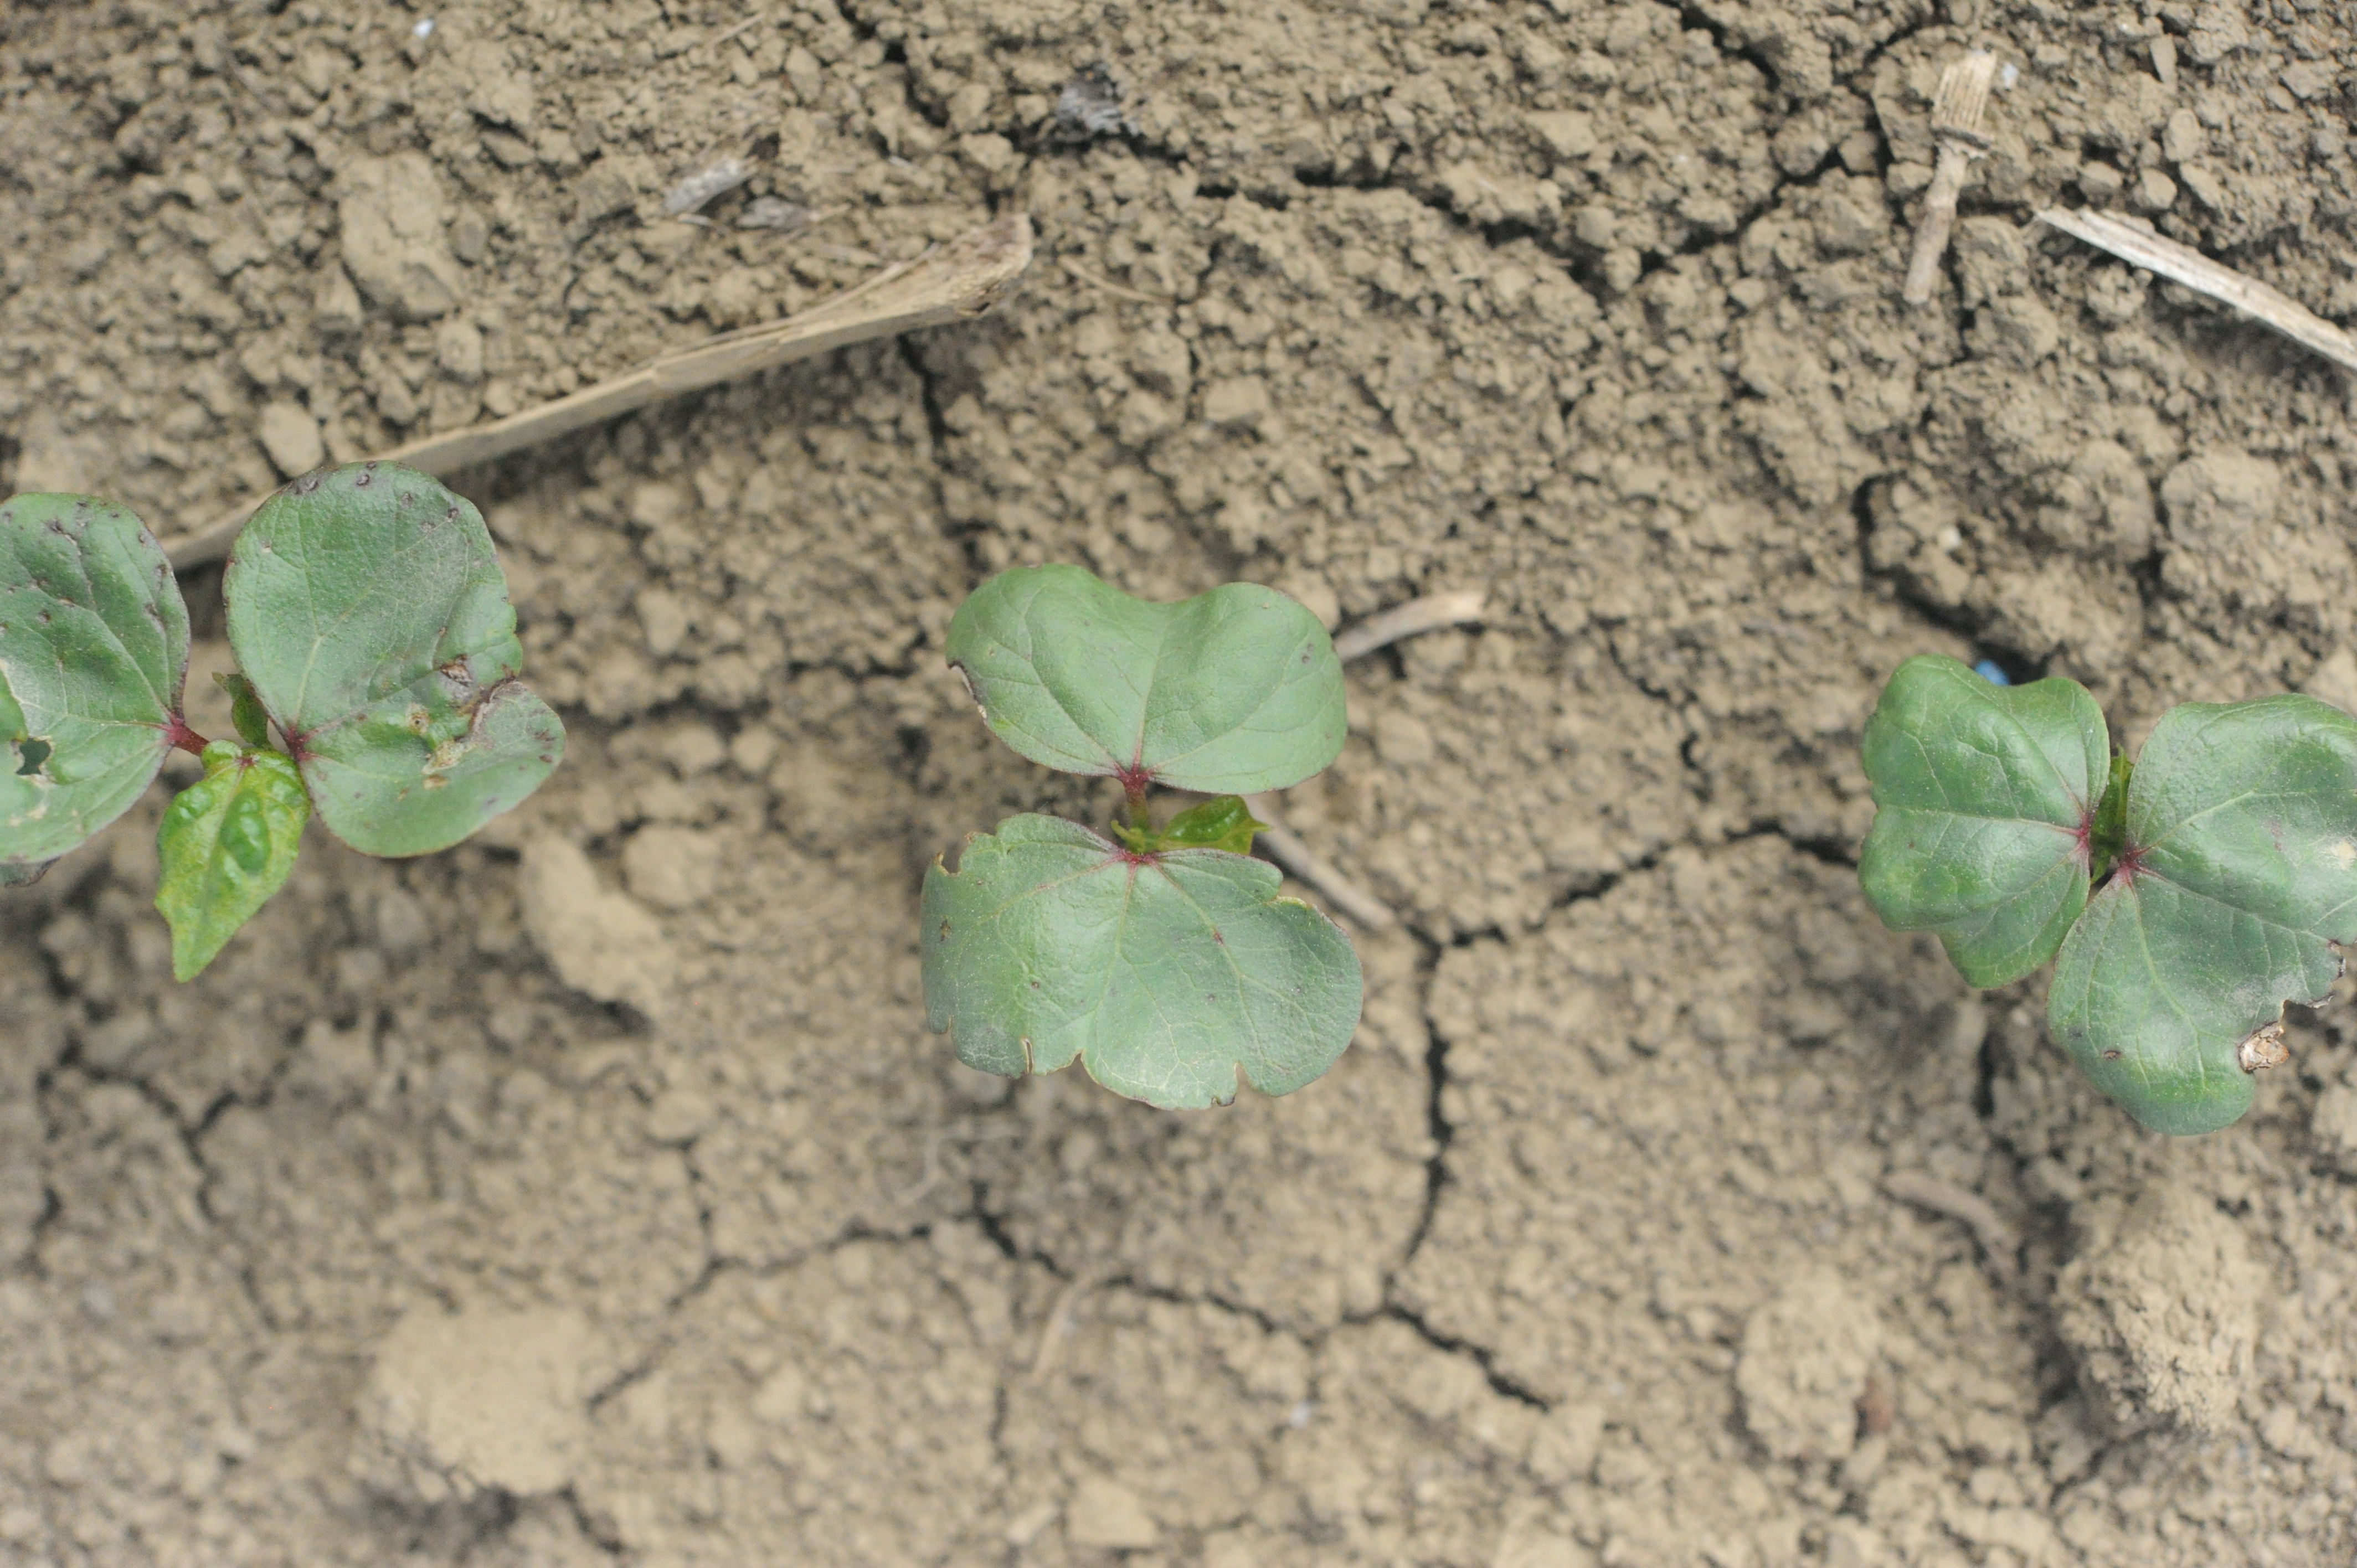
Label: cotton